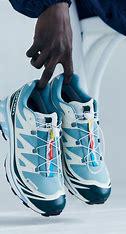
Brand: Salomon
Model: XT